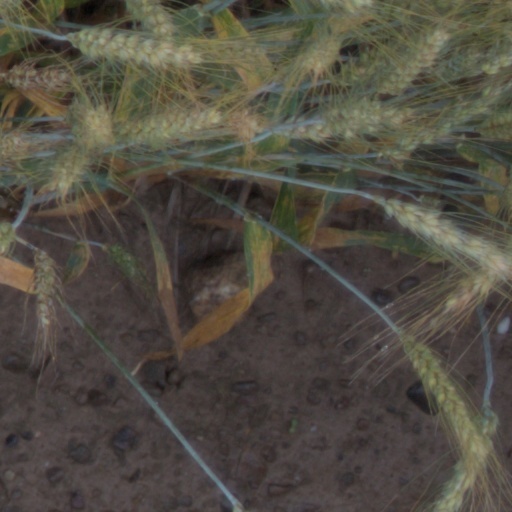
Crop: wheat